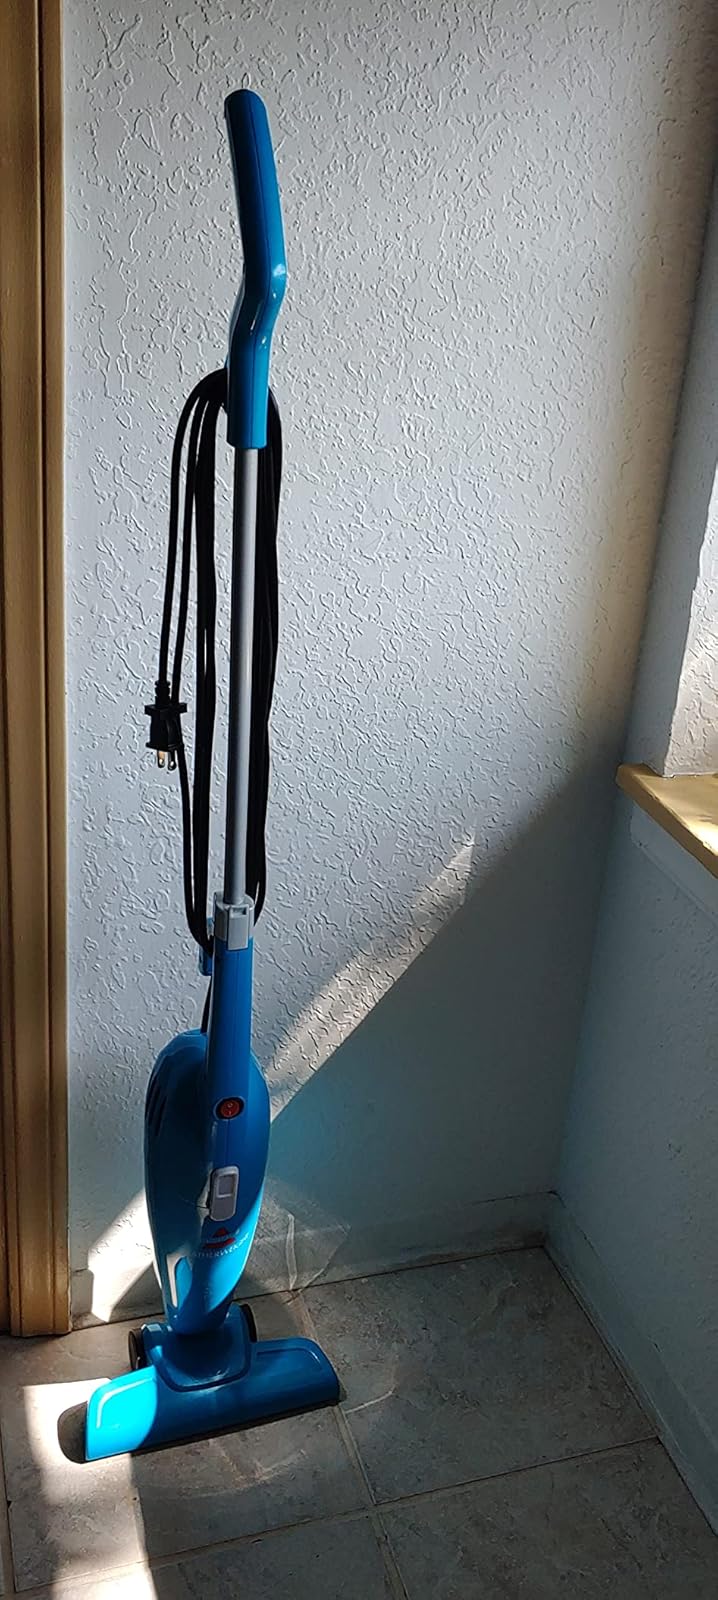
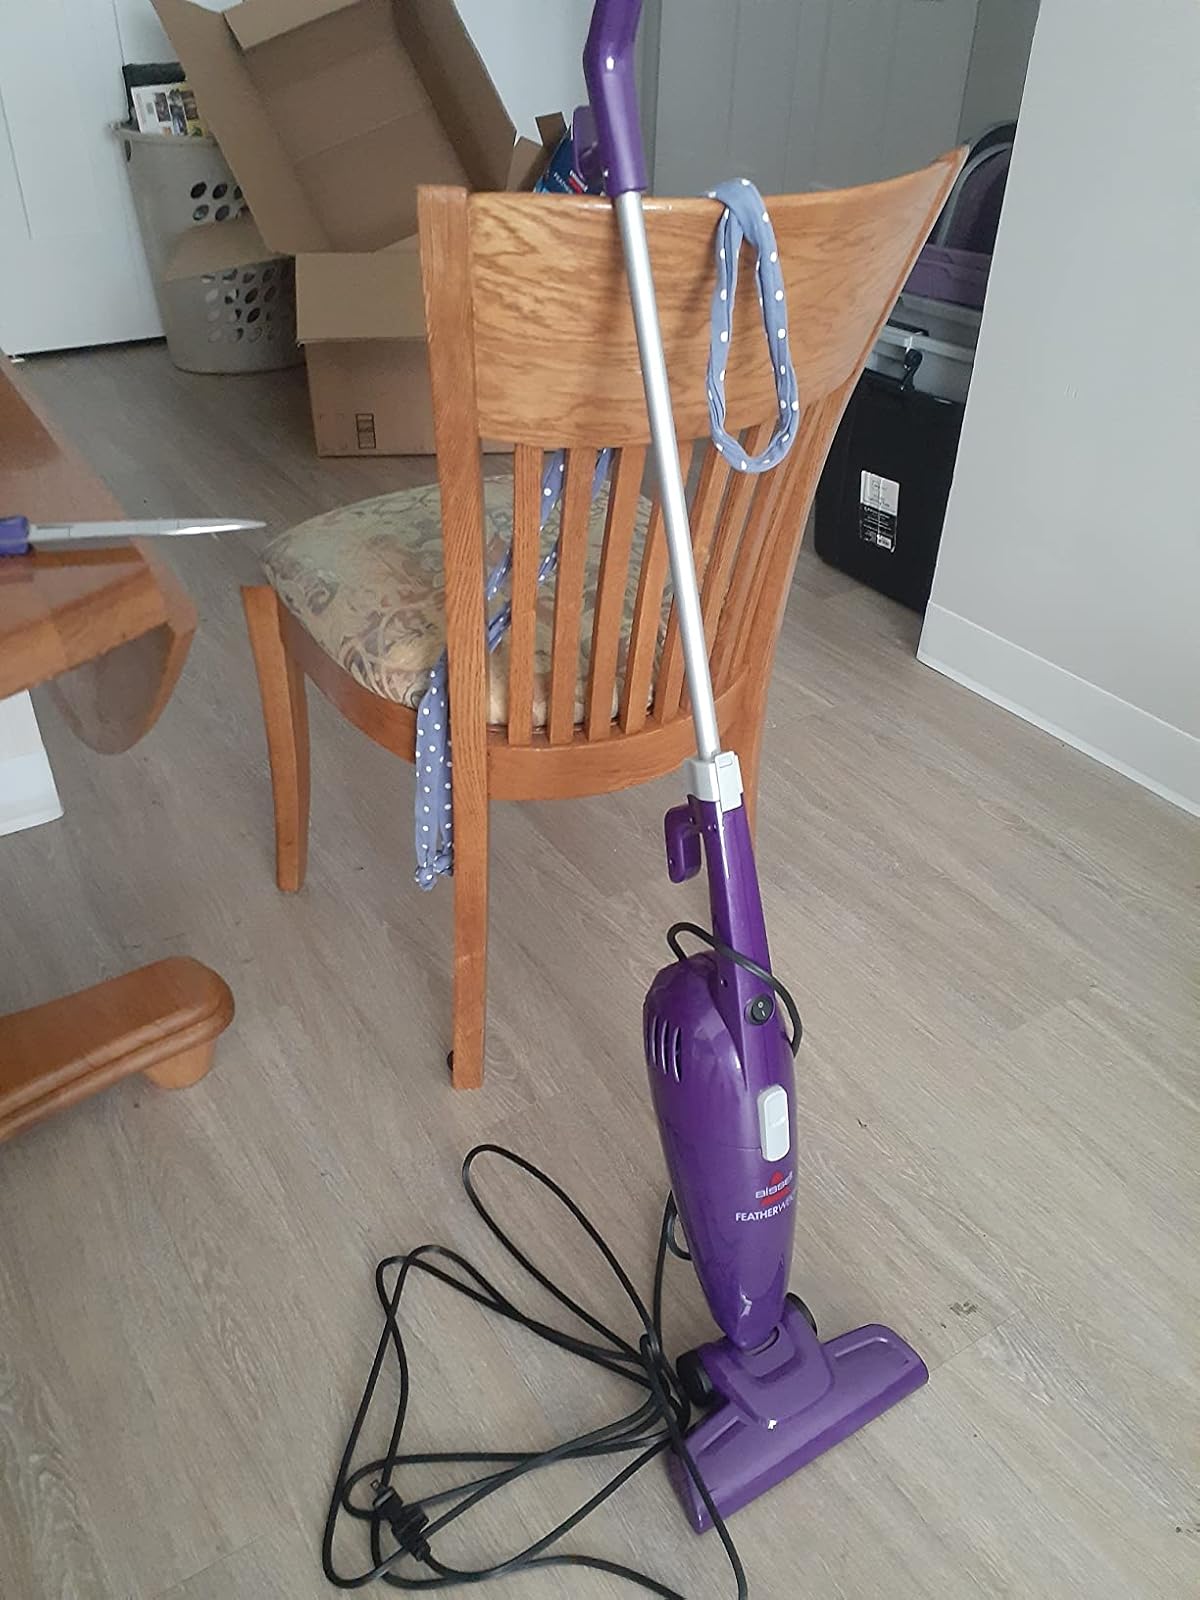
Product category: items_vacuum
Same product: no